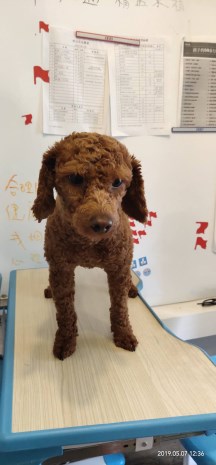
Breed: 7449-n000128-teddy